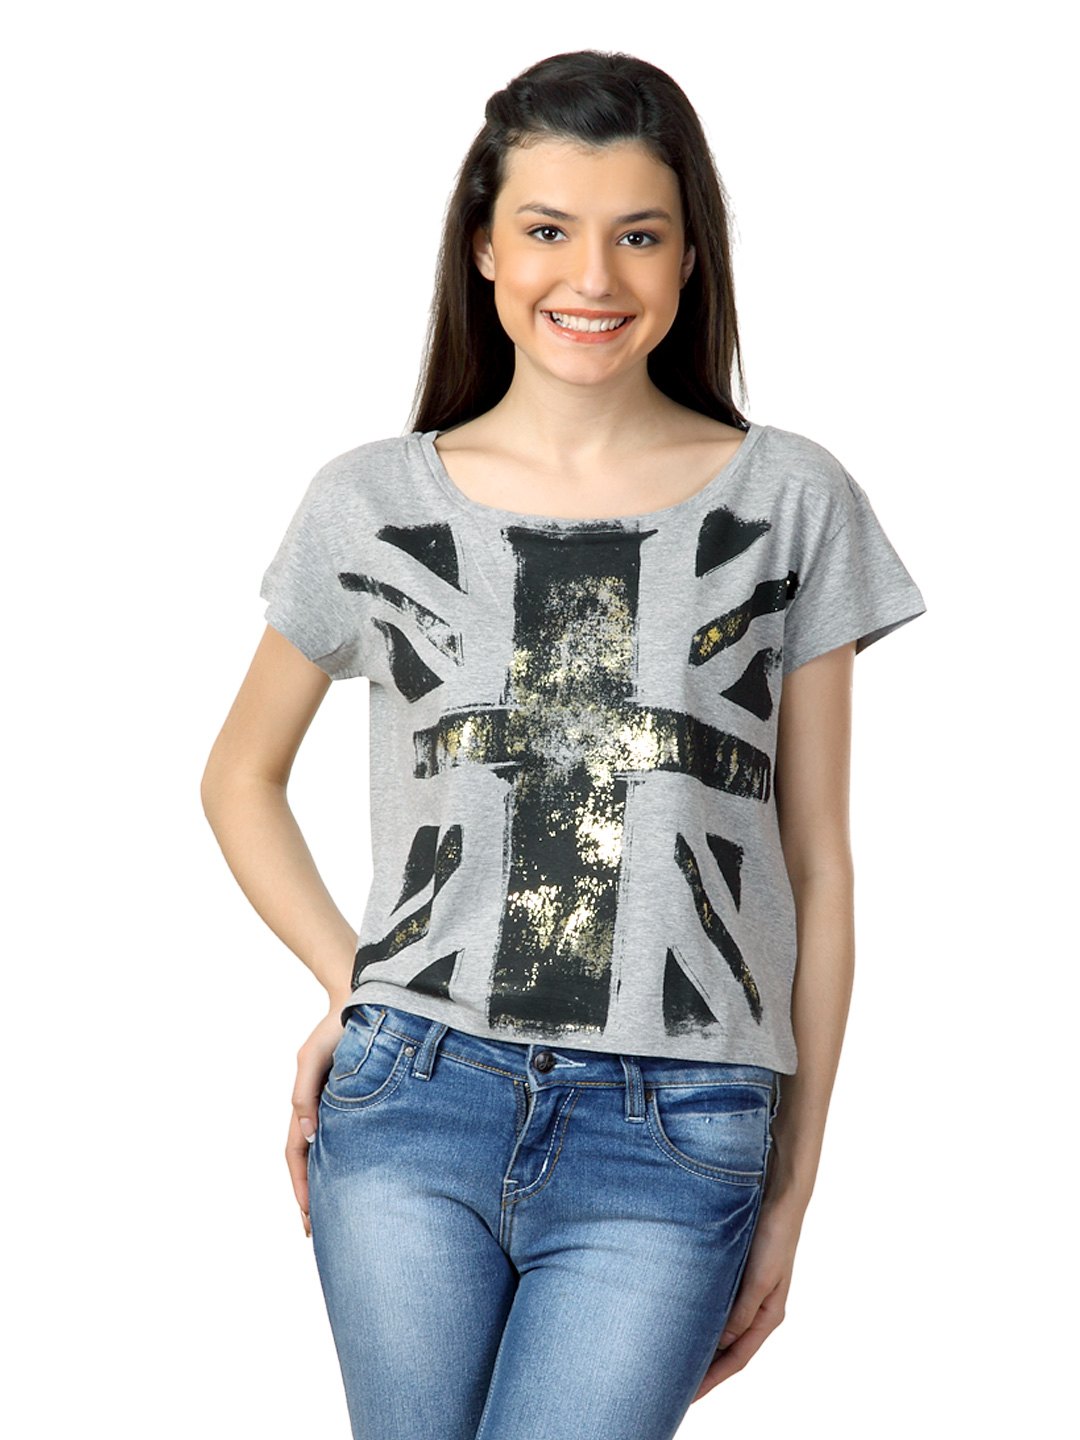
Flying Machine Women Grey T-shirt
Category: Apparel / Topwear / Tshirts
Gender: Women
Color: Grey
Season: Summer 2012
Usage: Casual